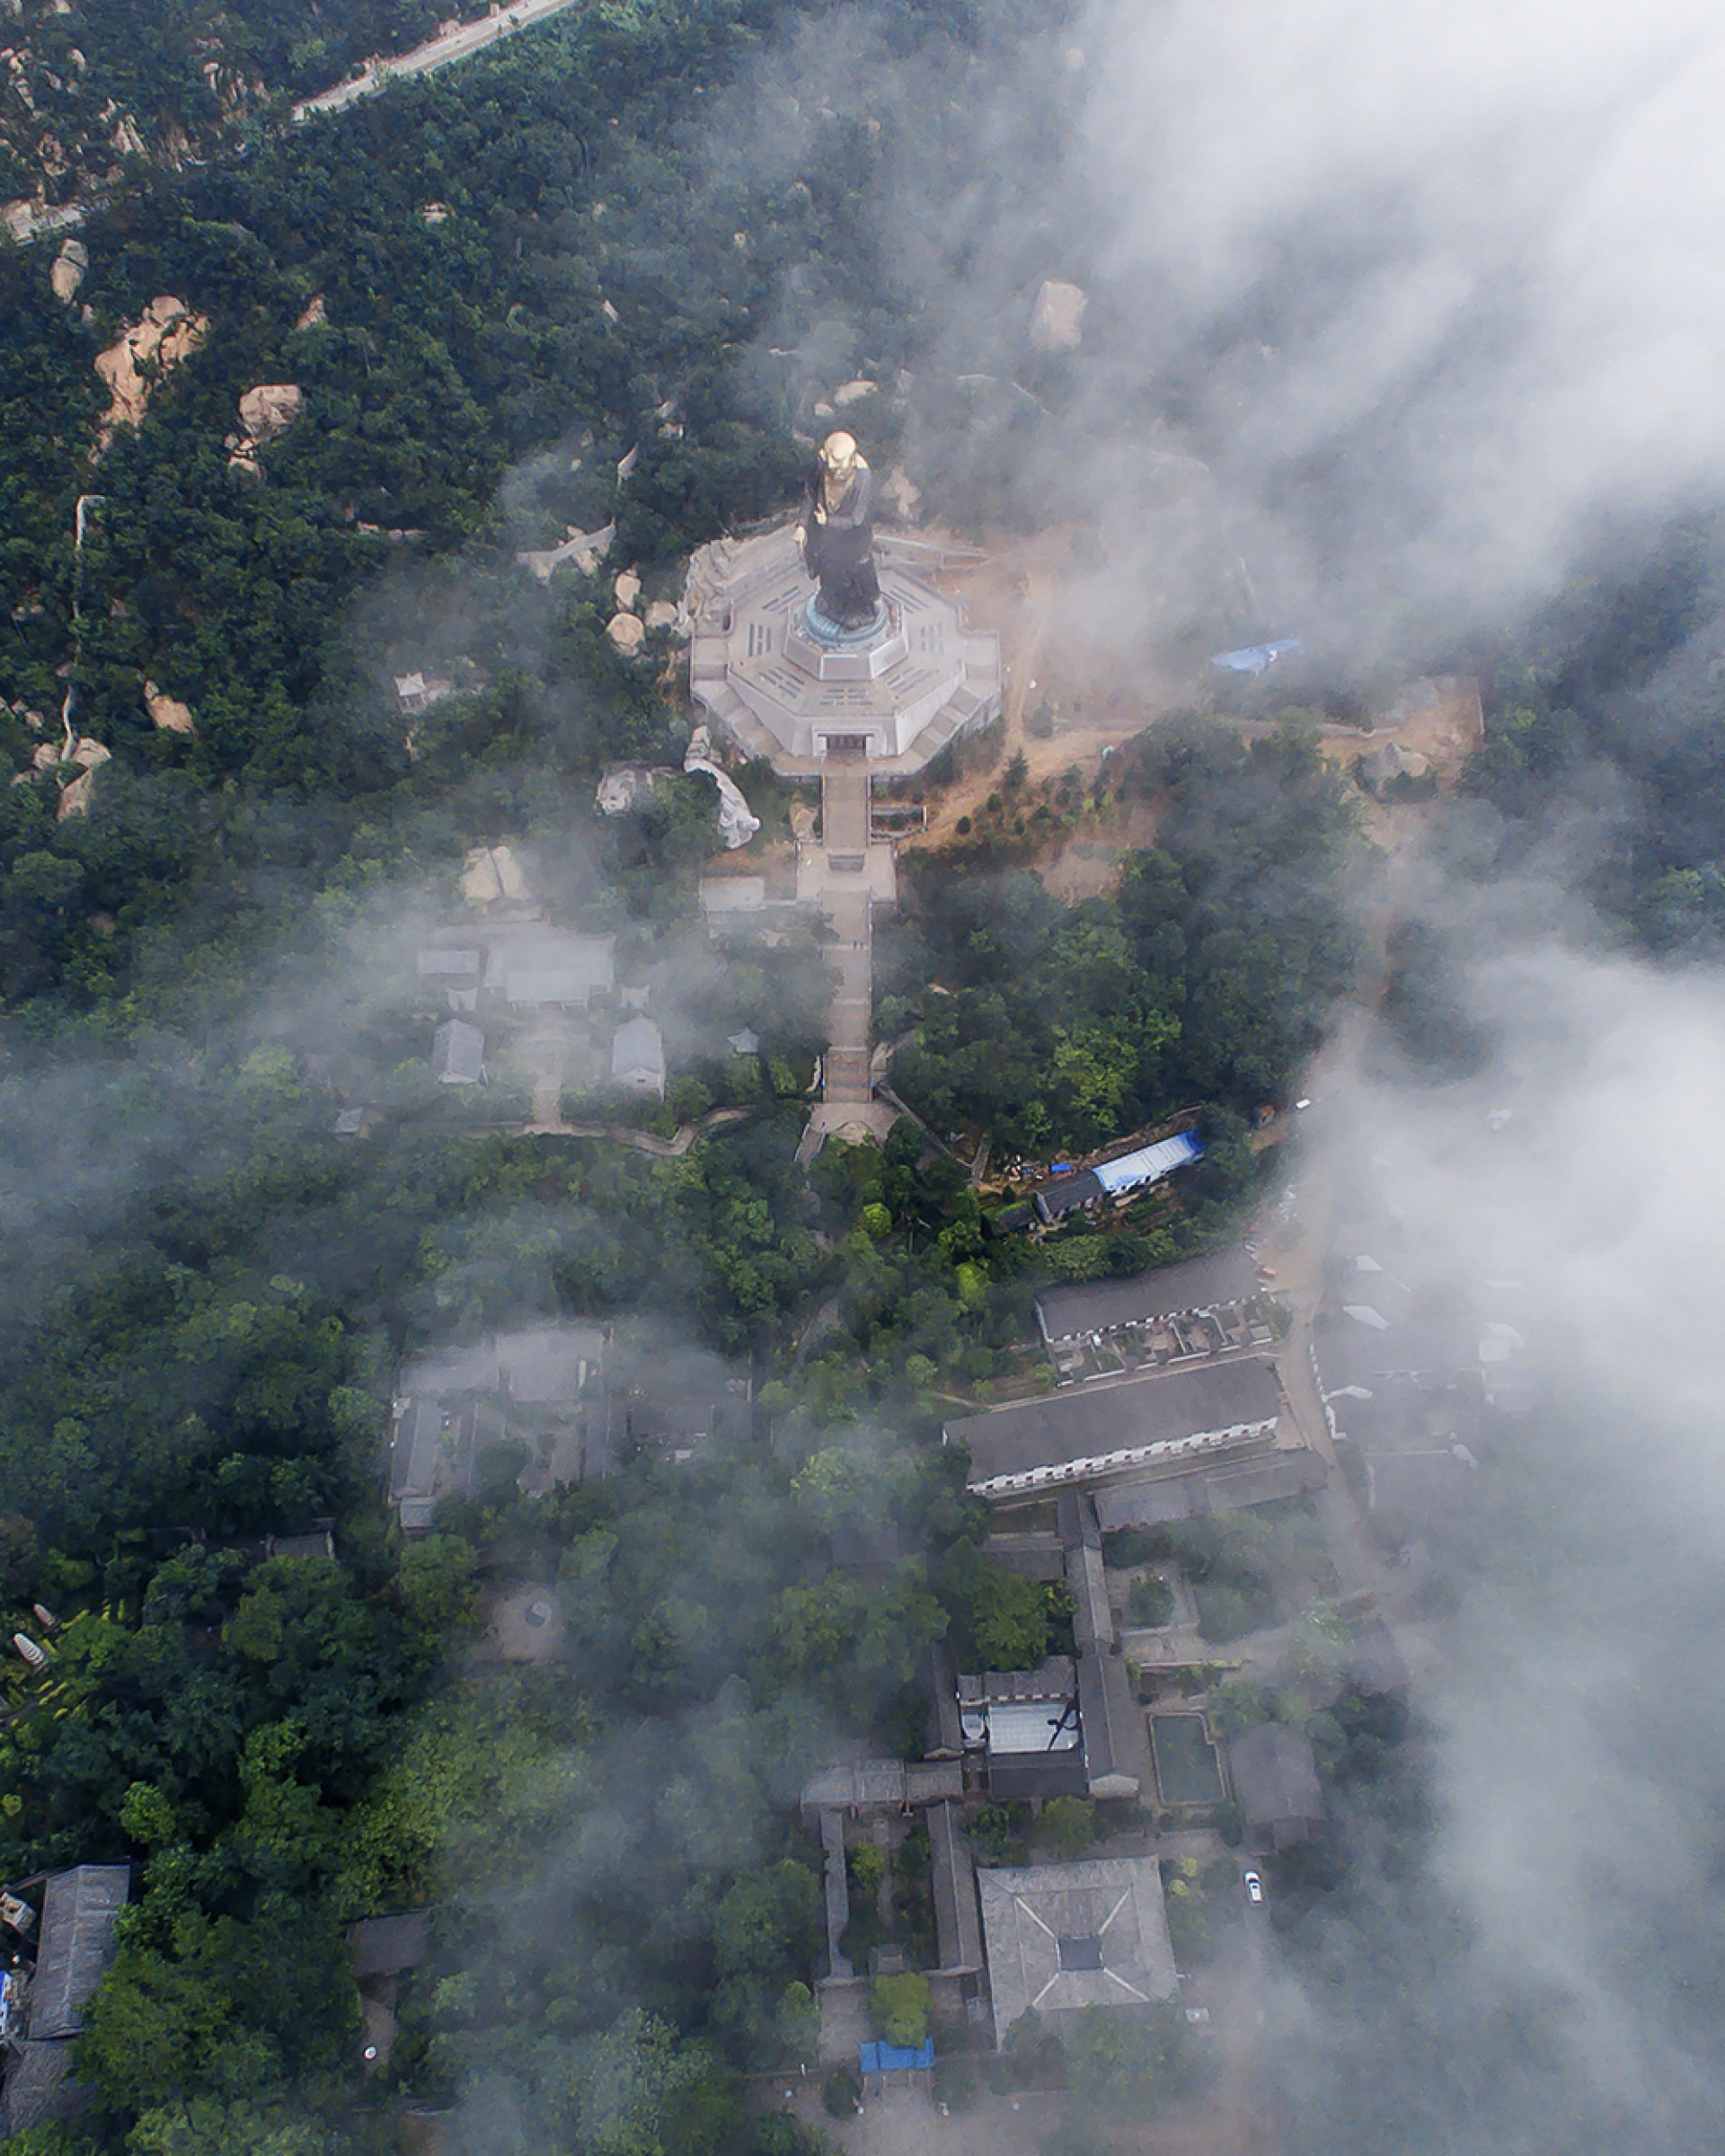
natural, smoke, atmospheric phenomenon, aerial photography, sky, landscape, bird's eye view, wildfire, cloud